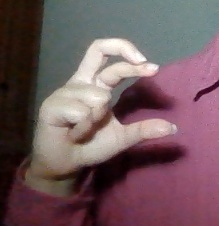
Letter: thal